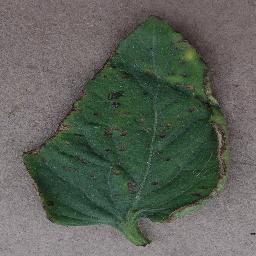
Label: Tomato___Bacterial_spot